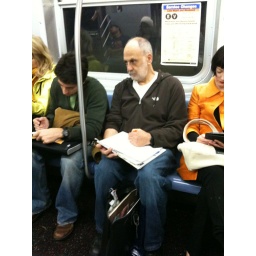
I <3 NYC. Meta subway fun - photo of man drawing sleeping guy, reflected in window